Rover CityRover

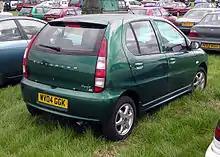
2004 Rover CityRover (United Kingdom)

MG Rover was reported to be paying Tata £3,000 for each car and, with each model featuring a Rover corporate nose and revised suspension settings, the buying public was not impressed by the £6,495 starting price.